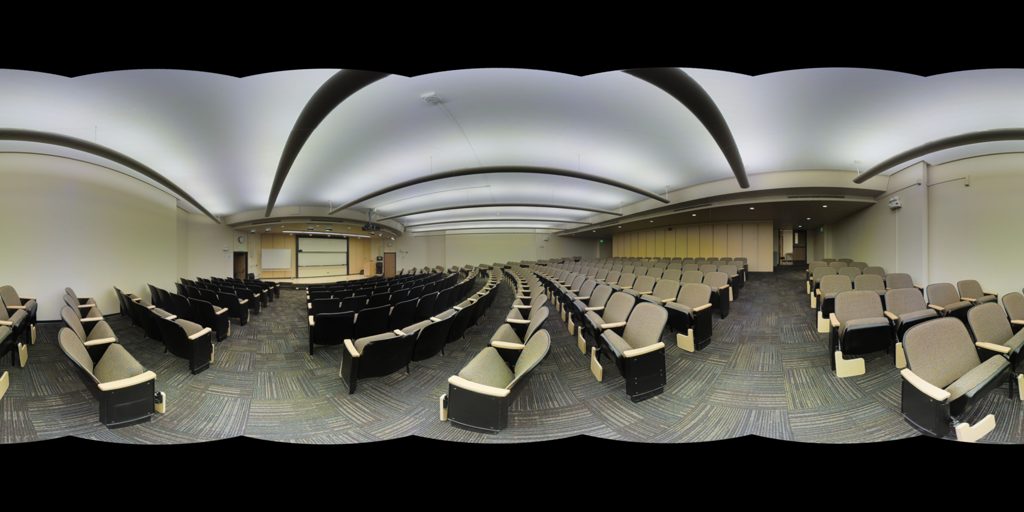
Referred object: the white projection screen at the front

Referred object: the white projection screen